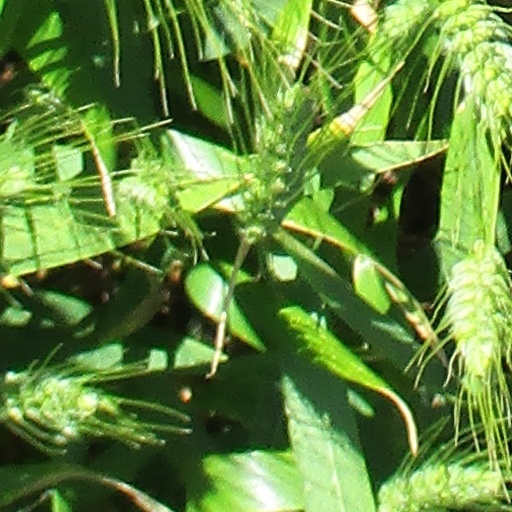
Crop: wheat